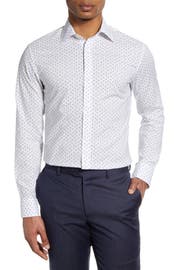
scattered martini glass earn you a distinctive toast in a dress tee made with a trim fit and cut from crisp cotton with a touch of stretch